Answer in natural language. Considering the relative positions, is HousePlant (highlighted by a green box) above or below bluegrey rectangular table (highlighted by a red box)? Choose between the following options: below or above
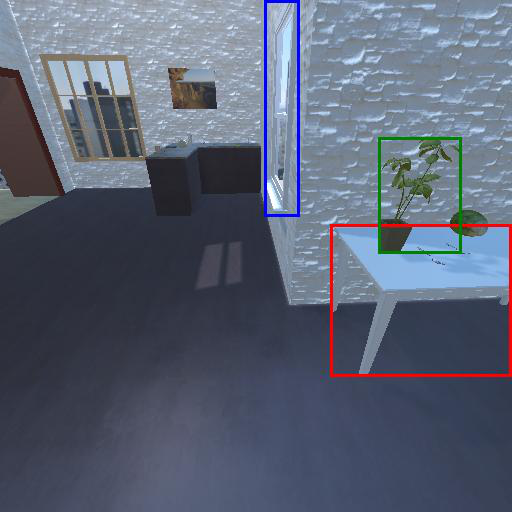
<answer>below</answer>